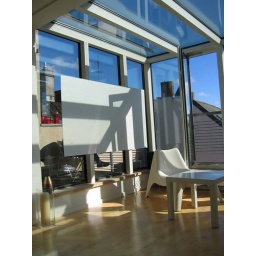
View of the balcony from the living room - removable screen for the movie projector in place